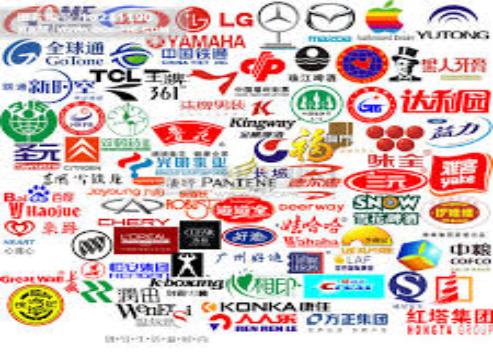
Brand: luhua
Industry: Food